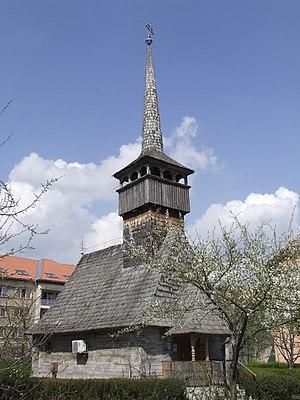
Letca est une commune roumaine du județ de Sălaj, dans la région historique de Transylvanie et dans la région de développement du Nord-ouest.